Ivan Evstratiev Geshov

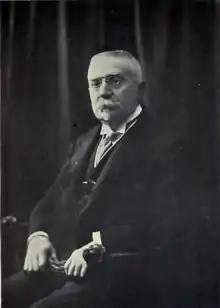
Ivan Evstratiev Geshov.

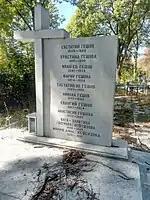
The Grave of Ivan Evstratiev Geshov at Sofia Central Cemetery

Ivan Evstratiev Geshov (20 February 1849 [8 February 1849 OS] – 11 March 1924) was a Bulgarian politician who served as Bulgarian Prime Minister.